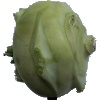
Label: Kohlrabi 1